'Ajam of Kuwait

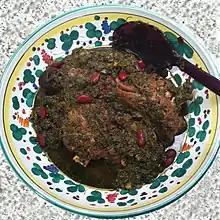
Marag sabzi is a common meal in the homes of Kuwaiti Ajam families.

The Ajam community has unique culinary traditions such as marag sabzi, mahyawa, nakhi, and bajella. The Ajam are particularly known for bread-making especially Iranian bread. The Iranian zubaidi fish is a staple food. Various other Ajam food items are derived from modern Iranian cuisine, especially desserts, sweets, and snacks.